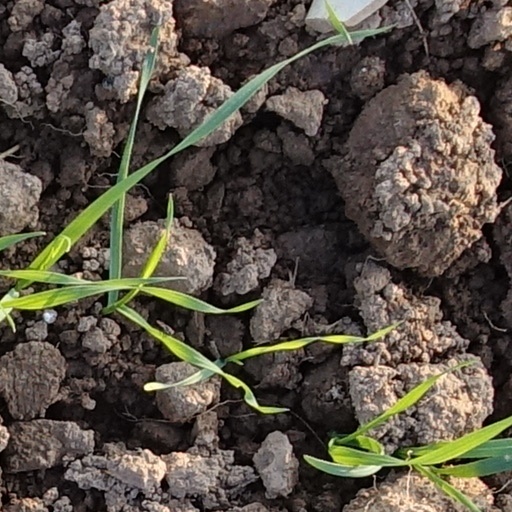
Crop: wheat